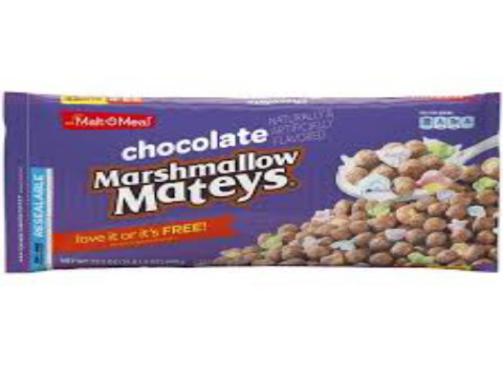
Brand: marshmallow mateys
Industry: Food